Cozz

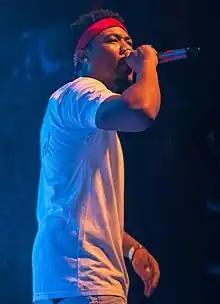
Cozz during Too High to Riot tour, 2016

Cody Rashad Osagie, better known by his stage name Cozz, is an American rapper. He is signed to J. Cole's label Dreamville Records and Interscope Records. His debut studio album "Cozz & Effect", was released in October 2014. He has since released other projects, such as his 2016 project Nothin' Personal and in 2018 he released Effected his second Studio Album. He also released his Fortunate EP in 2021.